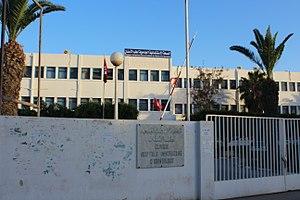
Monastir, Tunisie المنستير، تونس
Un centre hospitalier universitaire est un hôpital lié à une université. Cet hôpital est soit un service de l'université, soit une entité distincte liée à cette dernière par une convention. Le CHU peut ainsi permettre la formation théorique et pratique des futurs professionnels médicaux, personnels paramédicaux et chercheurs en sciences de la santé.